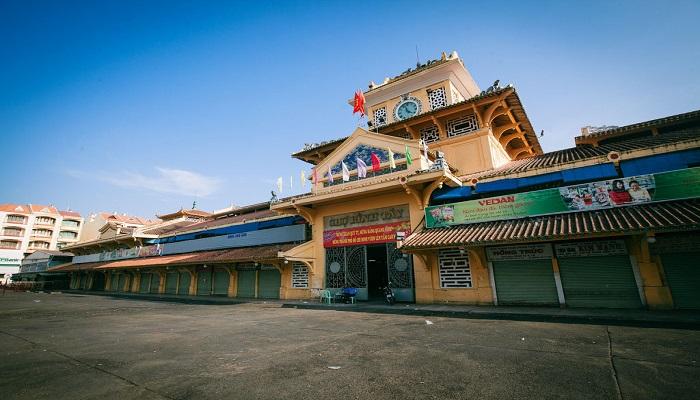
các quầy hàng ở khu chợ đang trong trạng thái đóng cửa